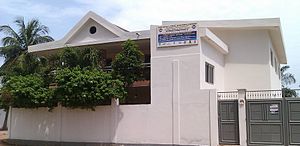
Université des sciences et technologies du Togo
USTTG i Lomé
Université des sciences et technologies du Togo er et universitet i Lomé etableret i 2012.